Sir Patrick Threipland, 1st Baronet

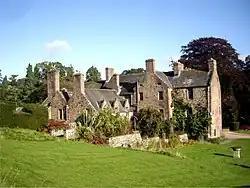
Fingask Castle

He was the son of Andrew Threipland, a burgess of Perth in 1628. A merchant trafficker of Perth, Patrick Threipland served as Treasurer of Perth 1657, Baillie of Perth (1659-62) and Dean of the Guild of Perth (1661), finally being appointed Provost in 1664. He also served as a Member of the Parliament of Scotland for Perth in 1661–63, 1665, 1667, 1669–74.